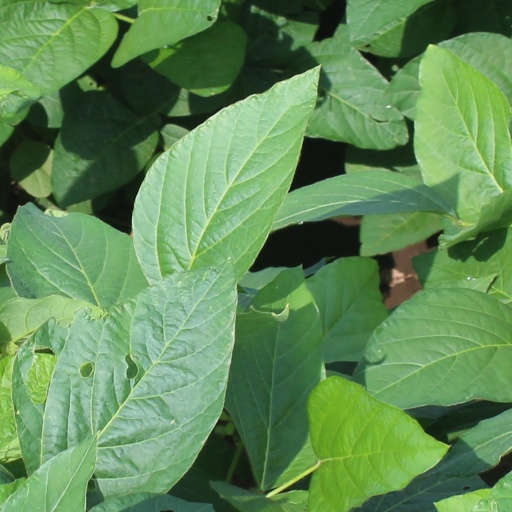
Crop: soybean